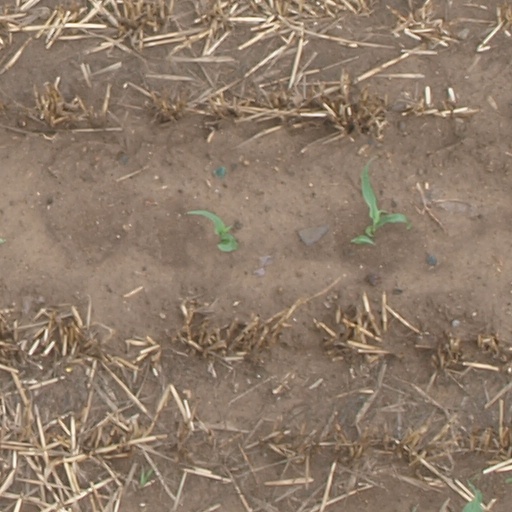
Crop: maize; corn